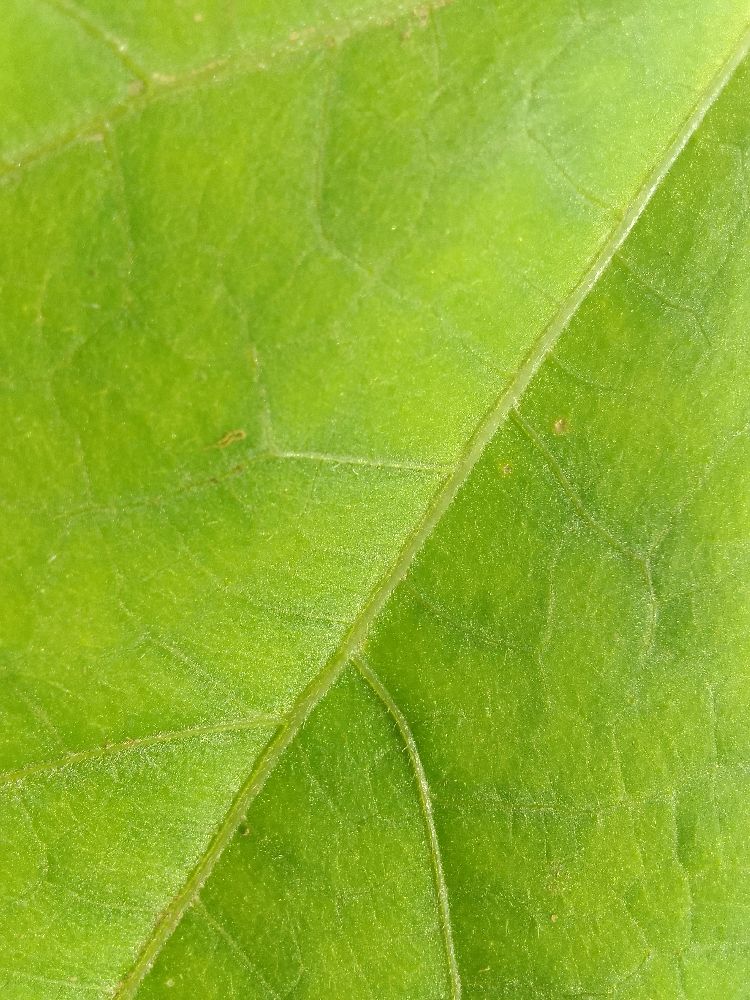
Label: healthy